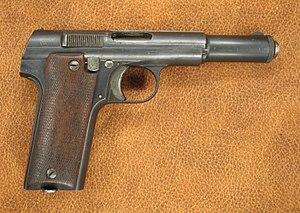
Dérivé de l'Astra 400, l'ASTRA Mod.600 est légèrement plus compact et chambré en 9mm Parabellum.